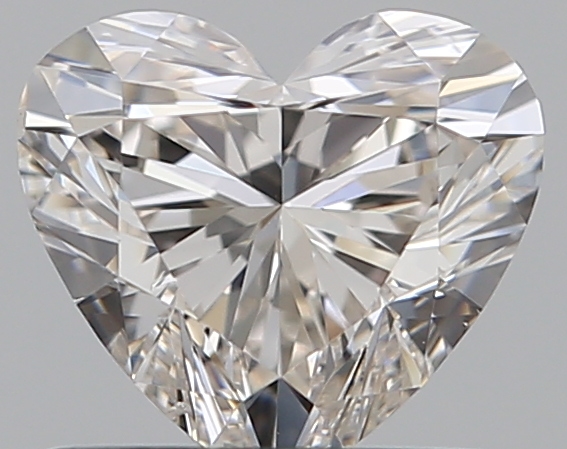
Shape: heart
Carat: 0.7
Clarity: SI1
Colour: J
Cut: EX
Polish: EX
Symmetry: EX
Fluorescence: N
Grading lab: GIA
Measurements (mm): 5.53 x 6.09 x 3.52